Pauillac

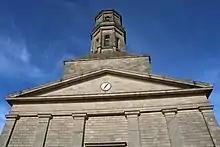
Western facade of the Saint Martin's church, on Marshal Joffre Square

In April 1815, after trying to rally Royalist forces against Napoleon during the Hundred Days, the Duchess of Angoulême embarked for exile at Pauillac.